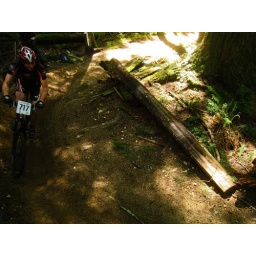
Rounding one of Black Tower's many corners in the first BC Cup cross-country mountain bike race of the year in Roberts Creek.